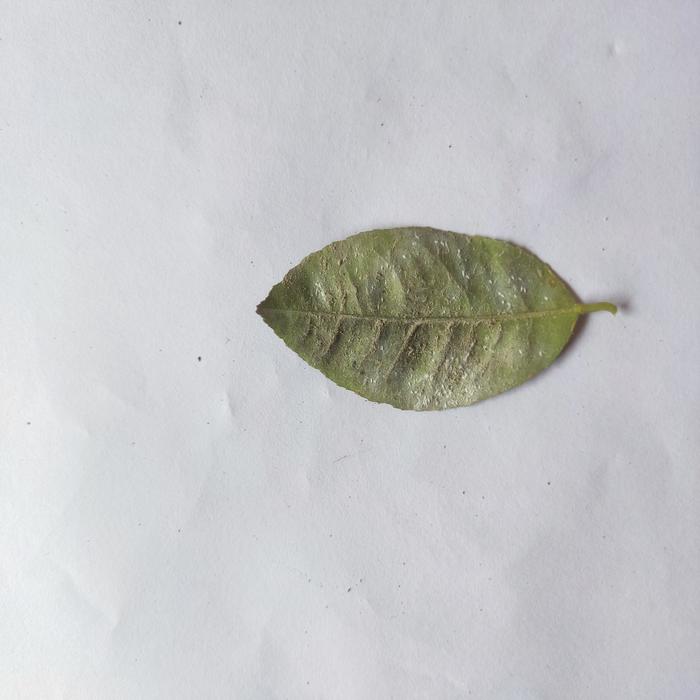
Crop: Lemon
Leaf condition: Sooty_Mold